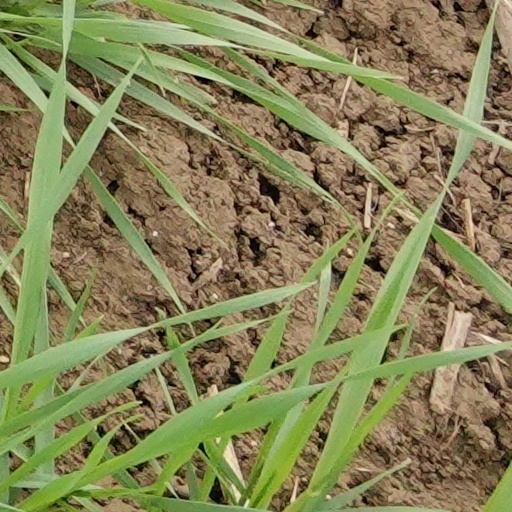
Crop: wheat